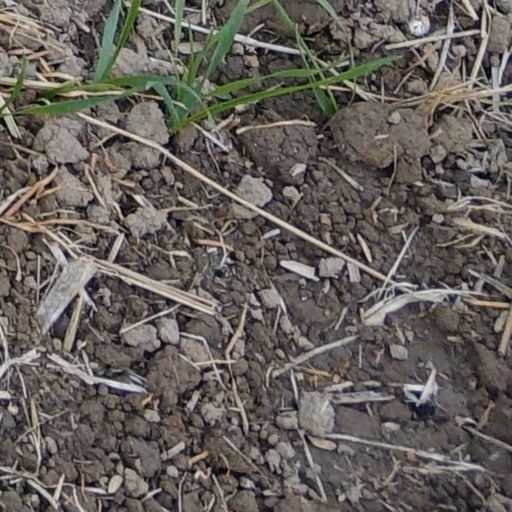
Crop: wheat